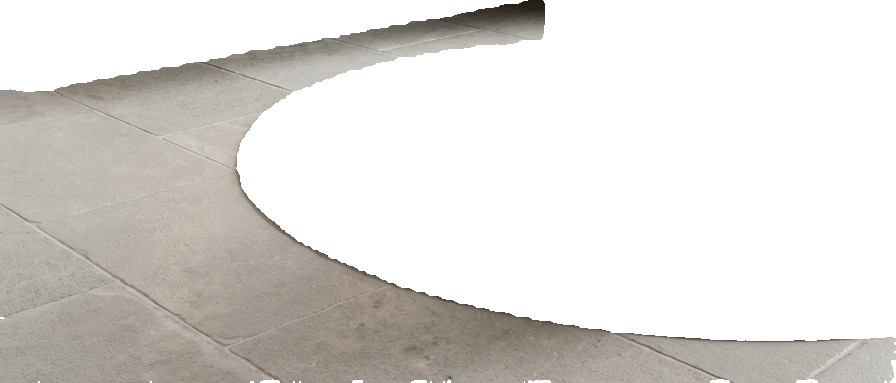
Surface category: floors